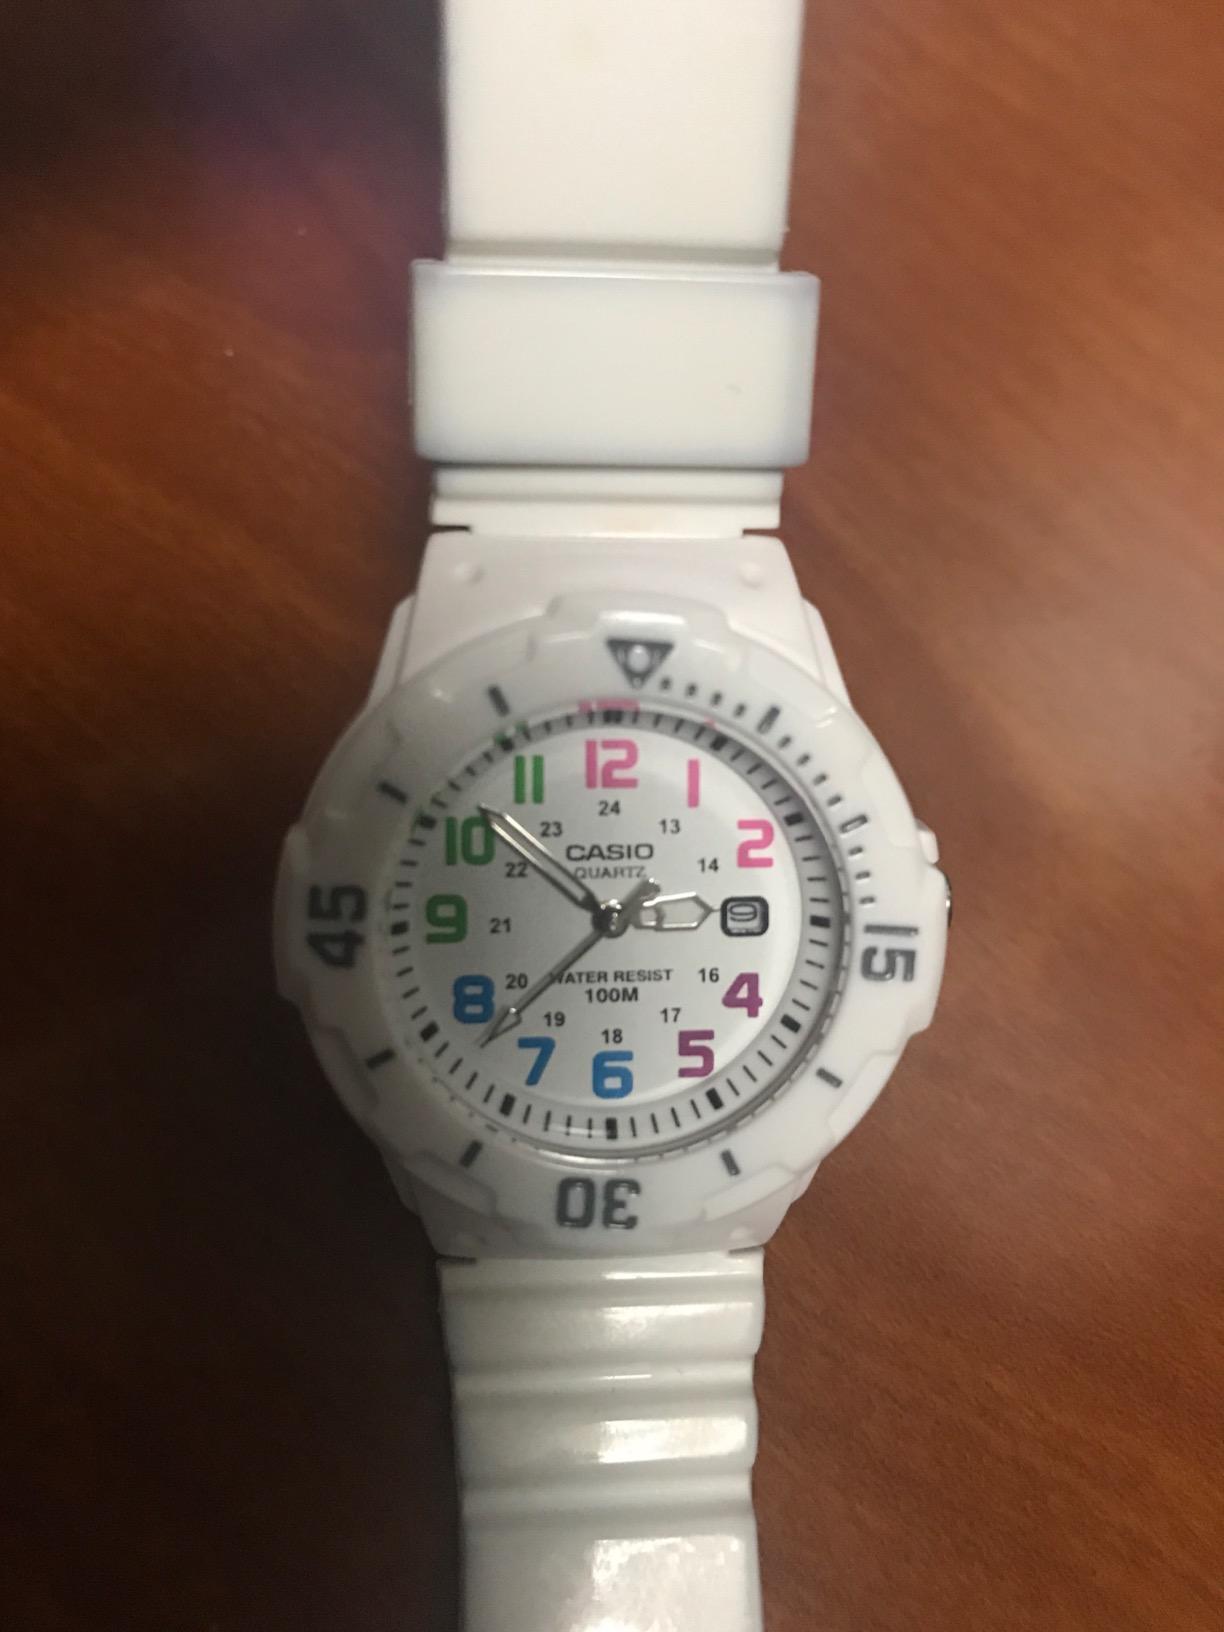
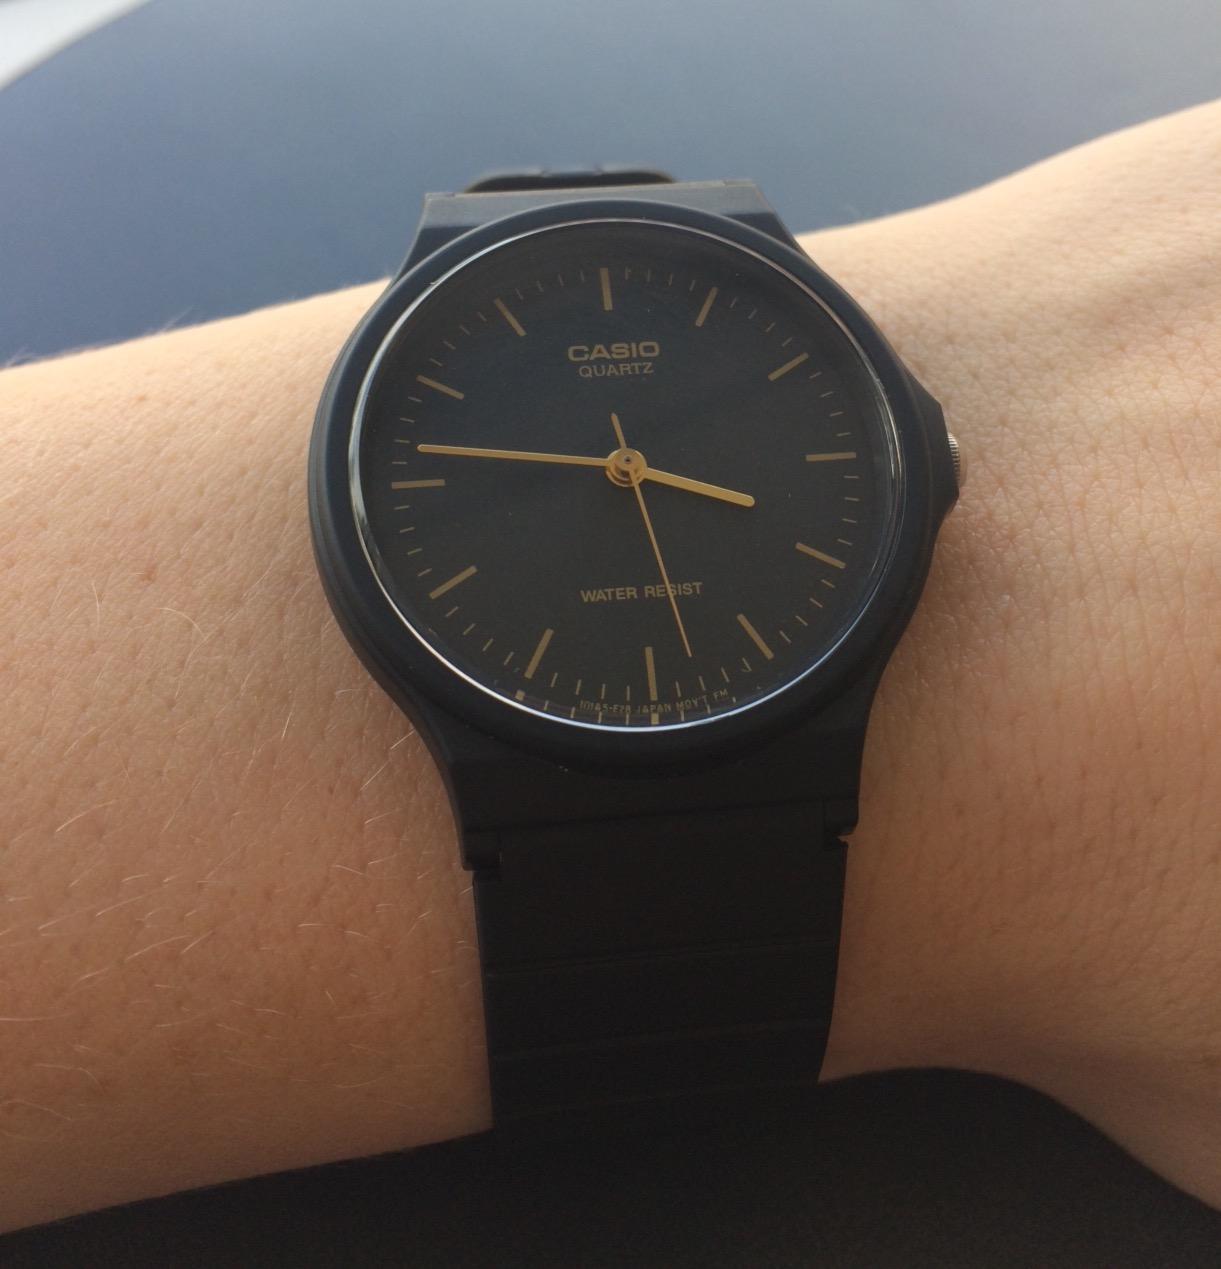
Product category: accessories_watch
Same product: no